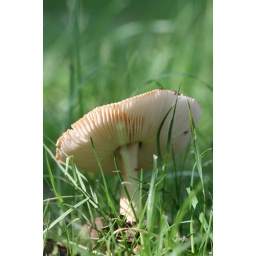
Sometimes you just spot a small mushroom sitting in the grass that seems to be enjoying the sunlight